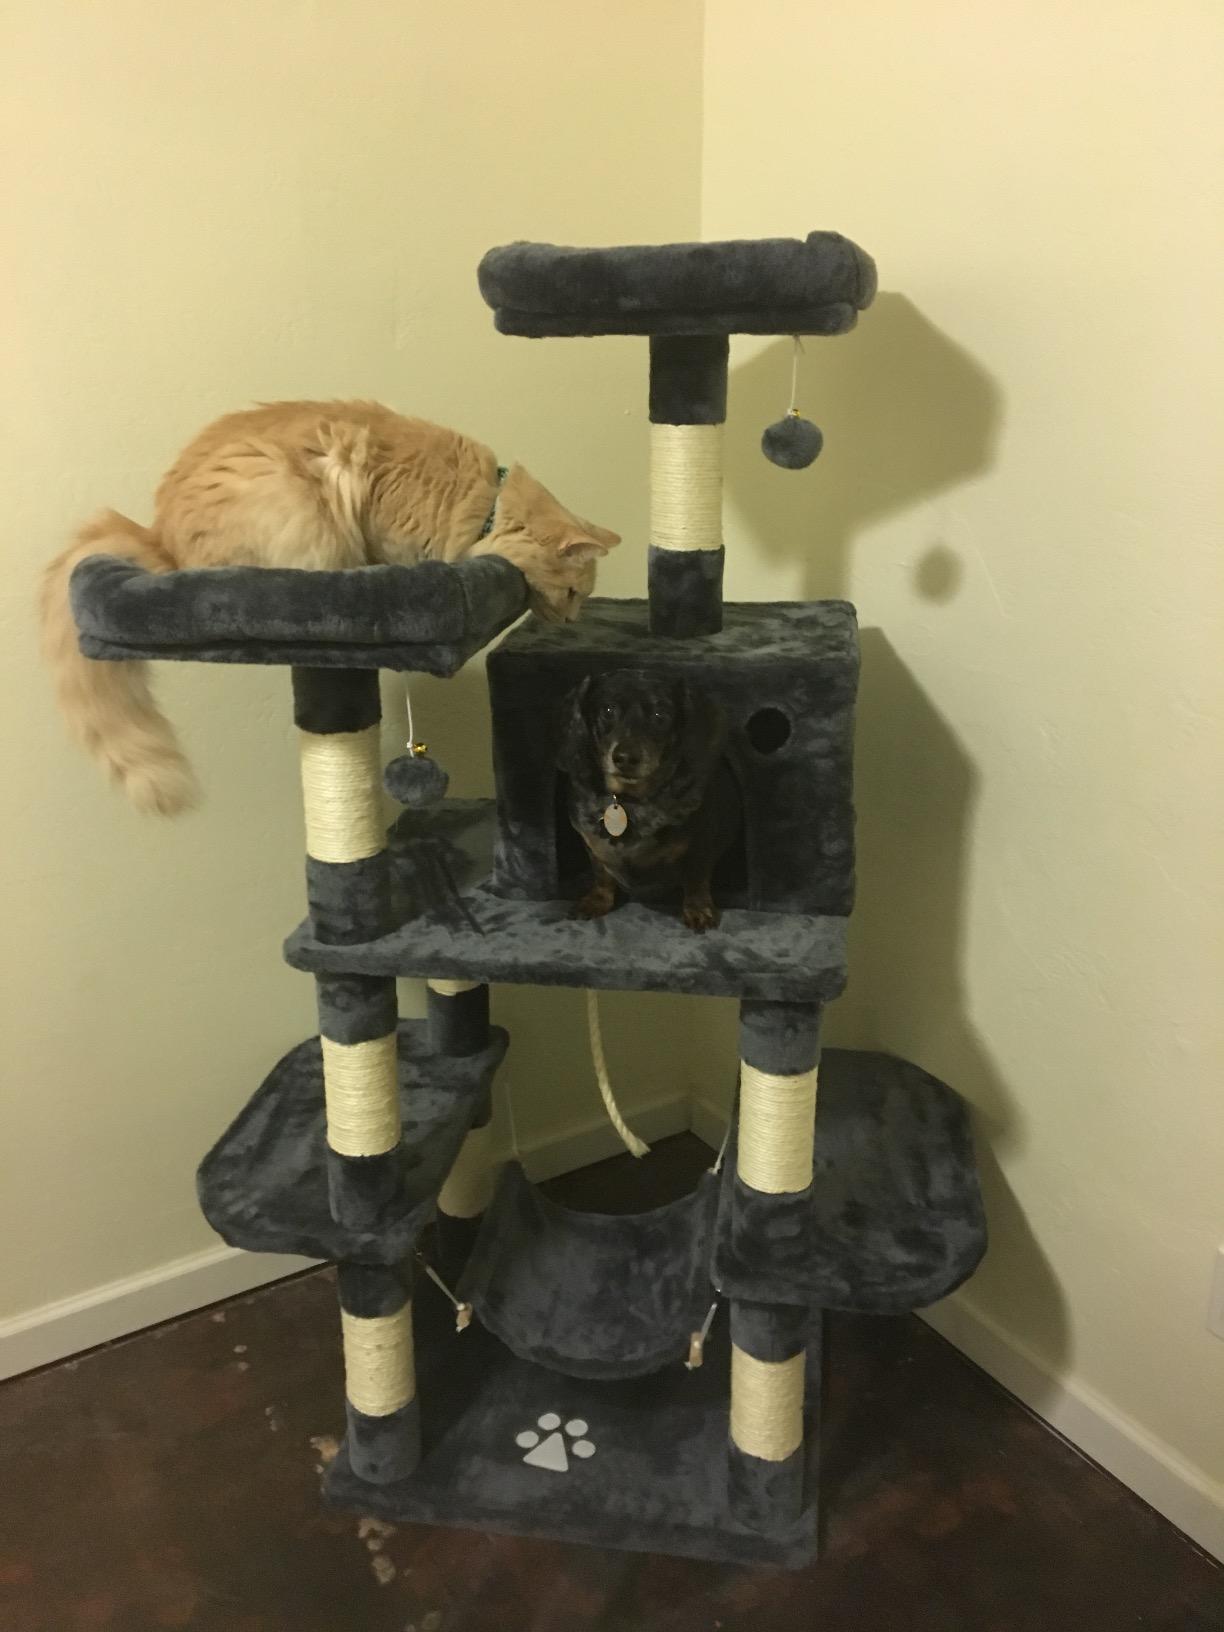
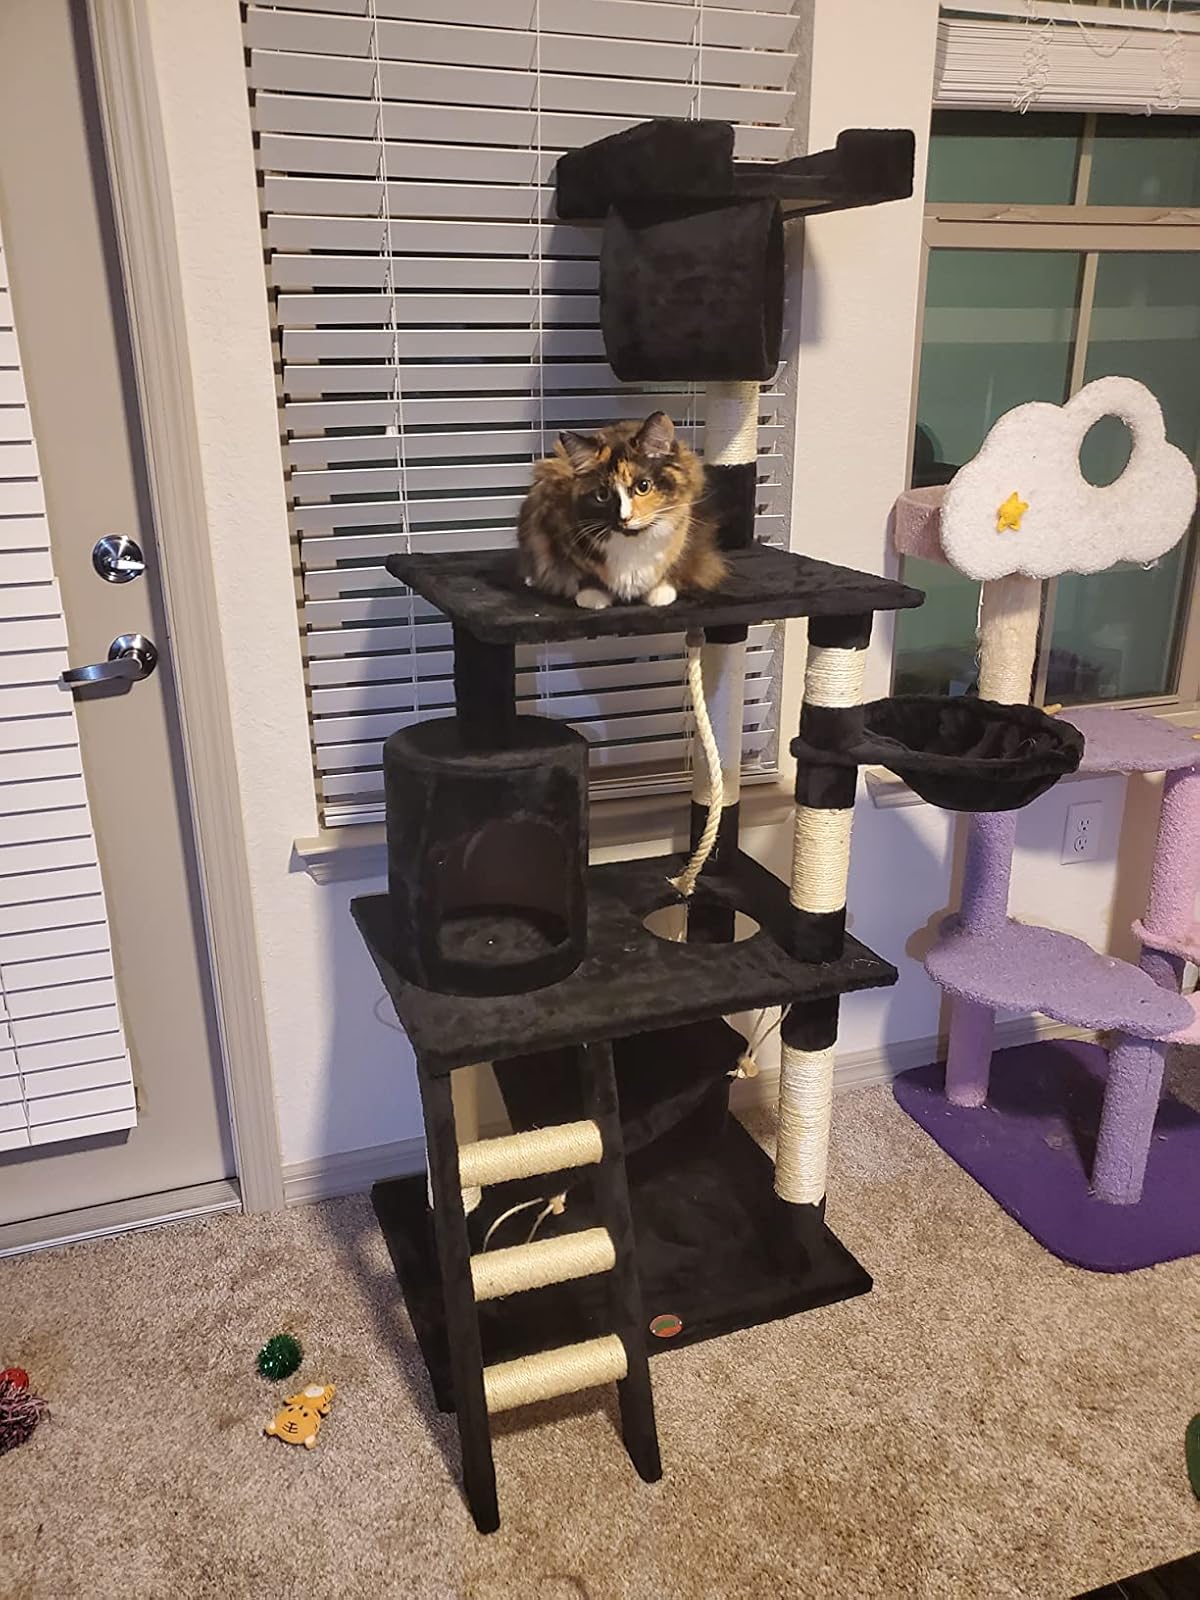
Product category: items_cat tree
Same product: no